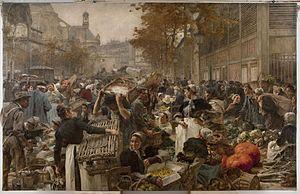
Paris [pa.ʁi] est la ville la plus peuplée et la capitale de la France.
Léon Augustin Lhermitte, plus connu sous le nom de Léon Lhermitte, né le 31 juillet 1844 à Mont-Saint-Père et mort le 28 juillet 1925 à Paris, est un peintre et graveur naturaliste français.
L'Histoire des marchés à terme et bourses de commerce est le reflet du rôle croissant des matières premières dans les échanges au cours des siècles.
Le Ventre de Paris est un roman écrit par Émile Zola et publié en 1873. L’action se passe essentiellement aux Halles centrales de Paris, construites par Victor Baltard entre 1854 et 1870. Zola en fait dans son roman une sorte de monstre, comme le seront plus tard le grand magasin dans Au Bonheur des Dames, l’alambic dans l'Assommoir ou la locomotive dans la Bête humaine.